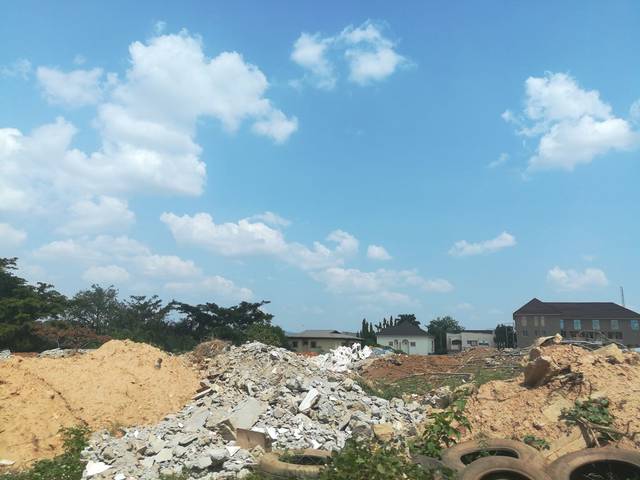
Region: Nigeria
Coordinates: 9.047, 7.447